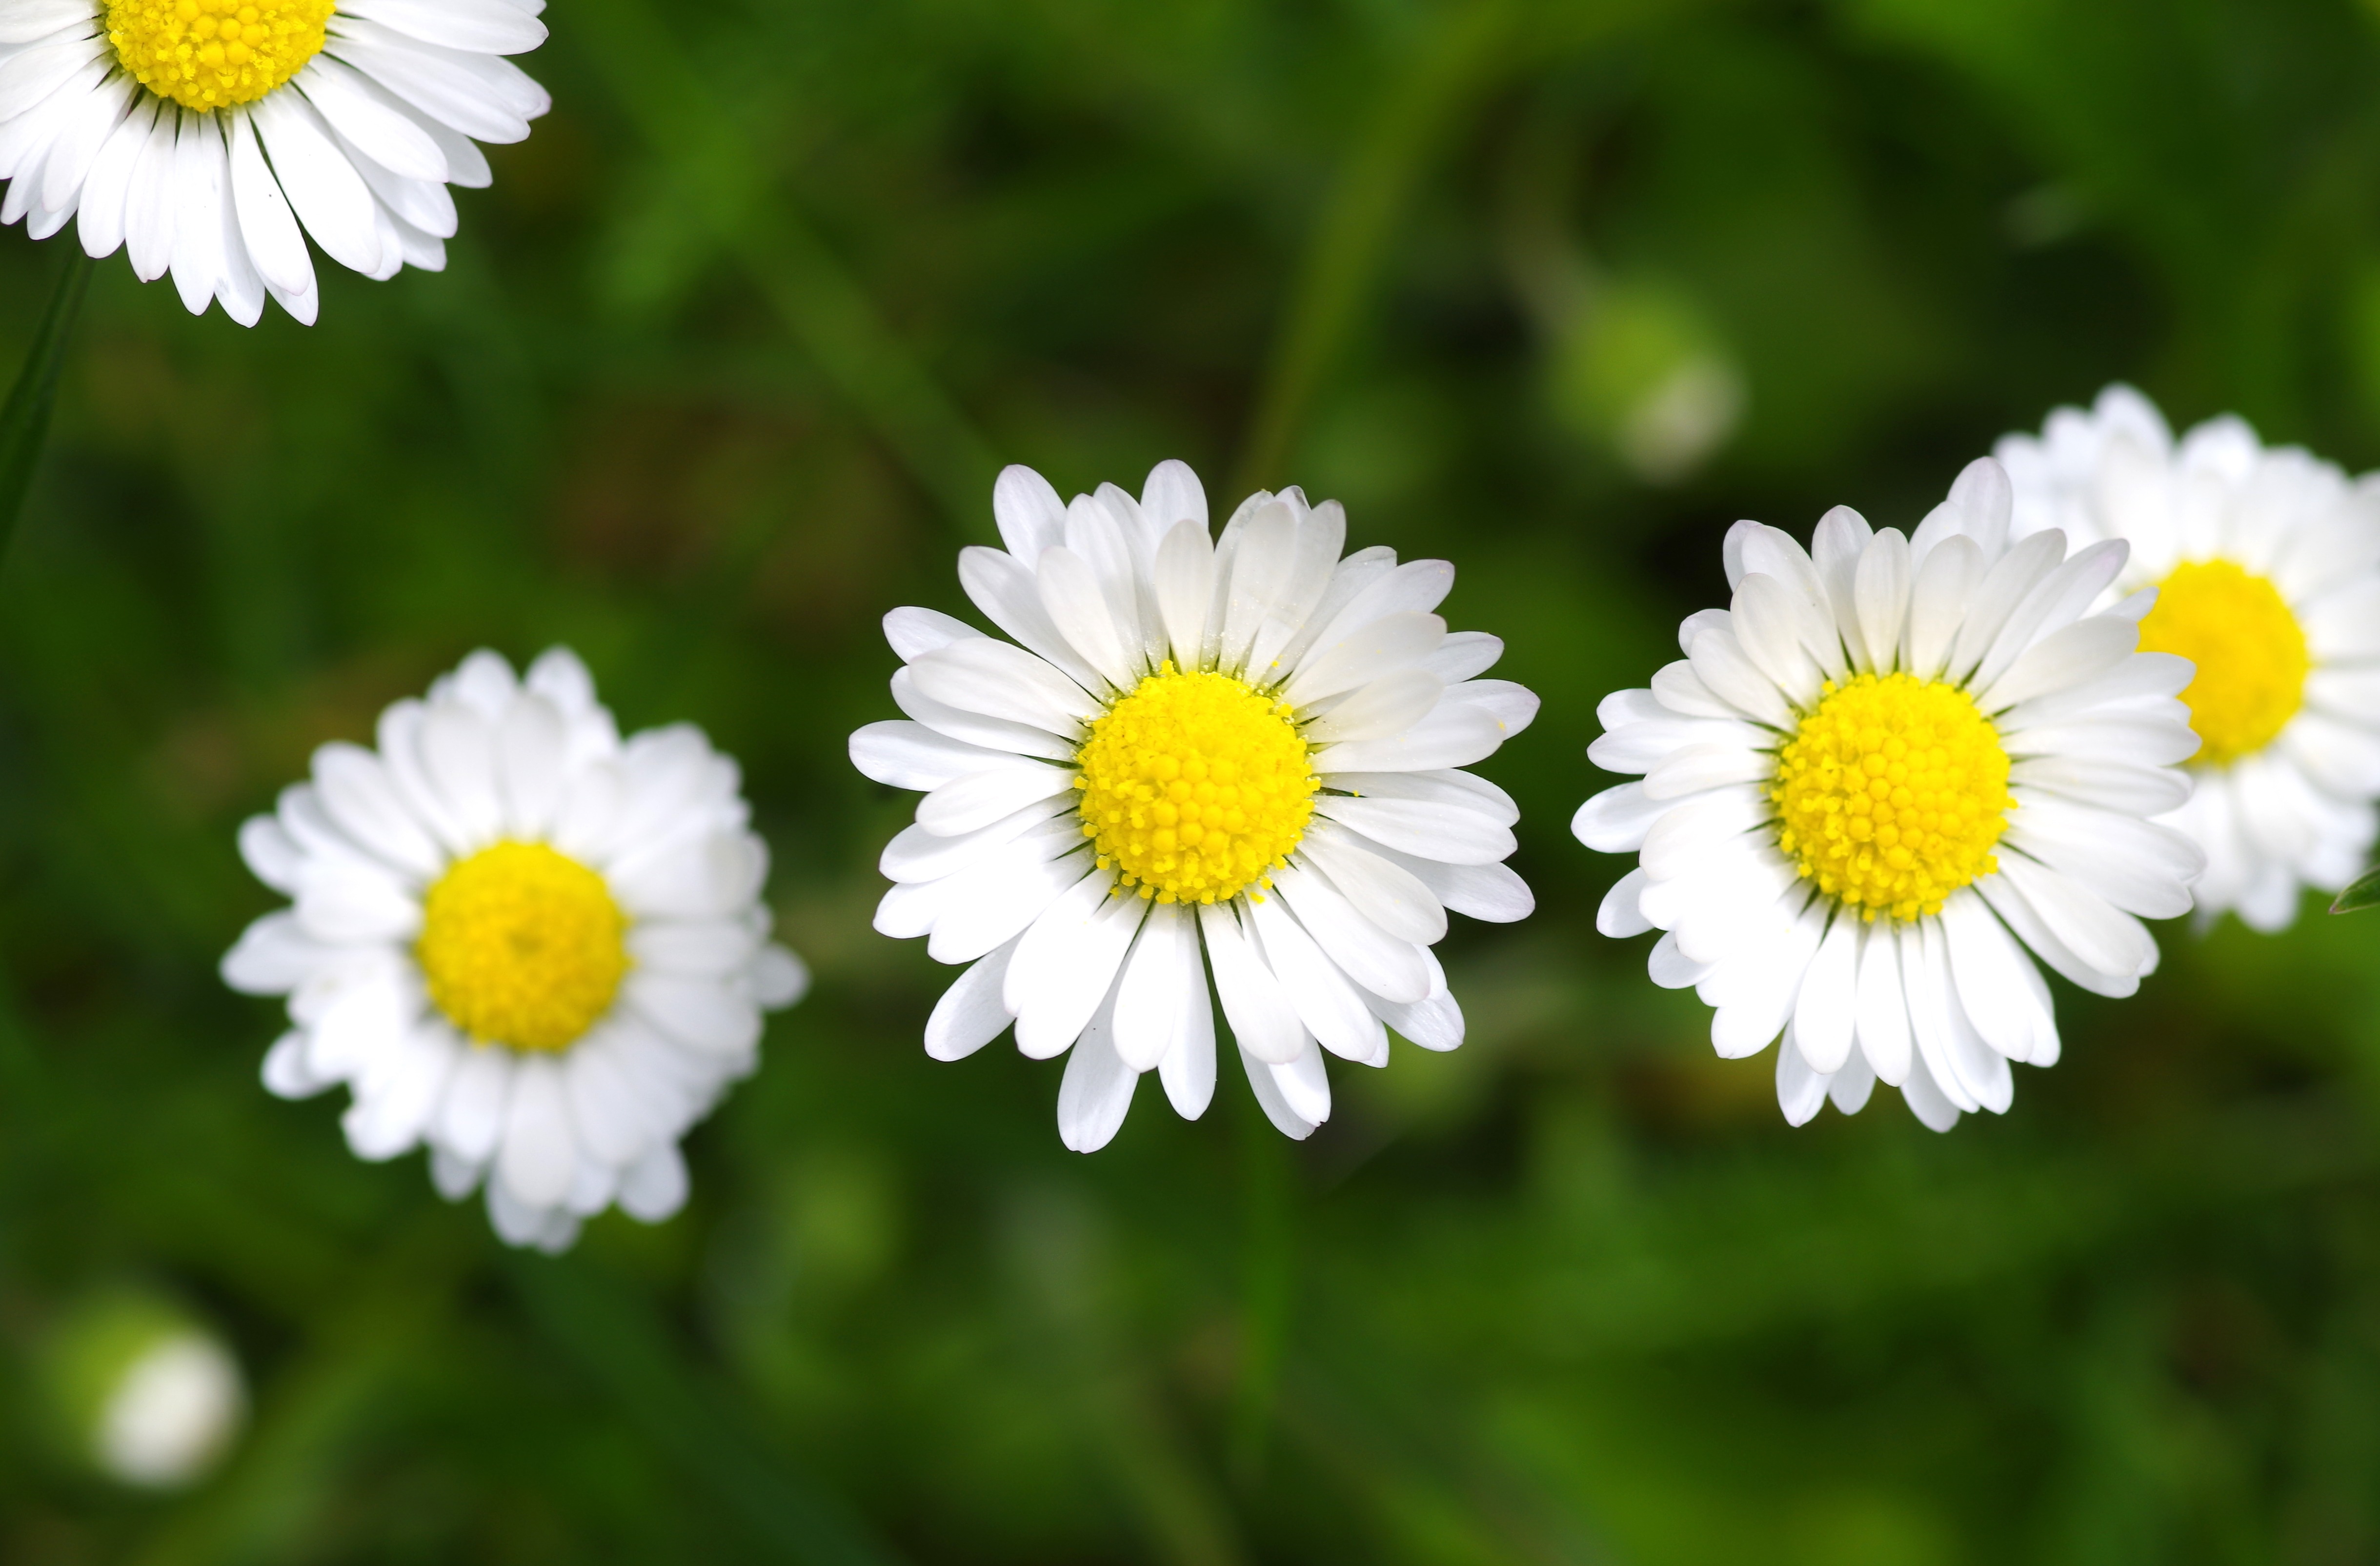
grass, blossom, plant, white, field, meadow, flower, petal, bloom, daisy, herb, botany, yellow, close, flora, wildflower, composites, macro photography, harbinger of spring, flowering plant, daisy family, oxeye daisy, annual plant, land plant, chamaemelum nobile, marguerite daisy, tanacetum parthenium